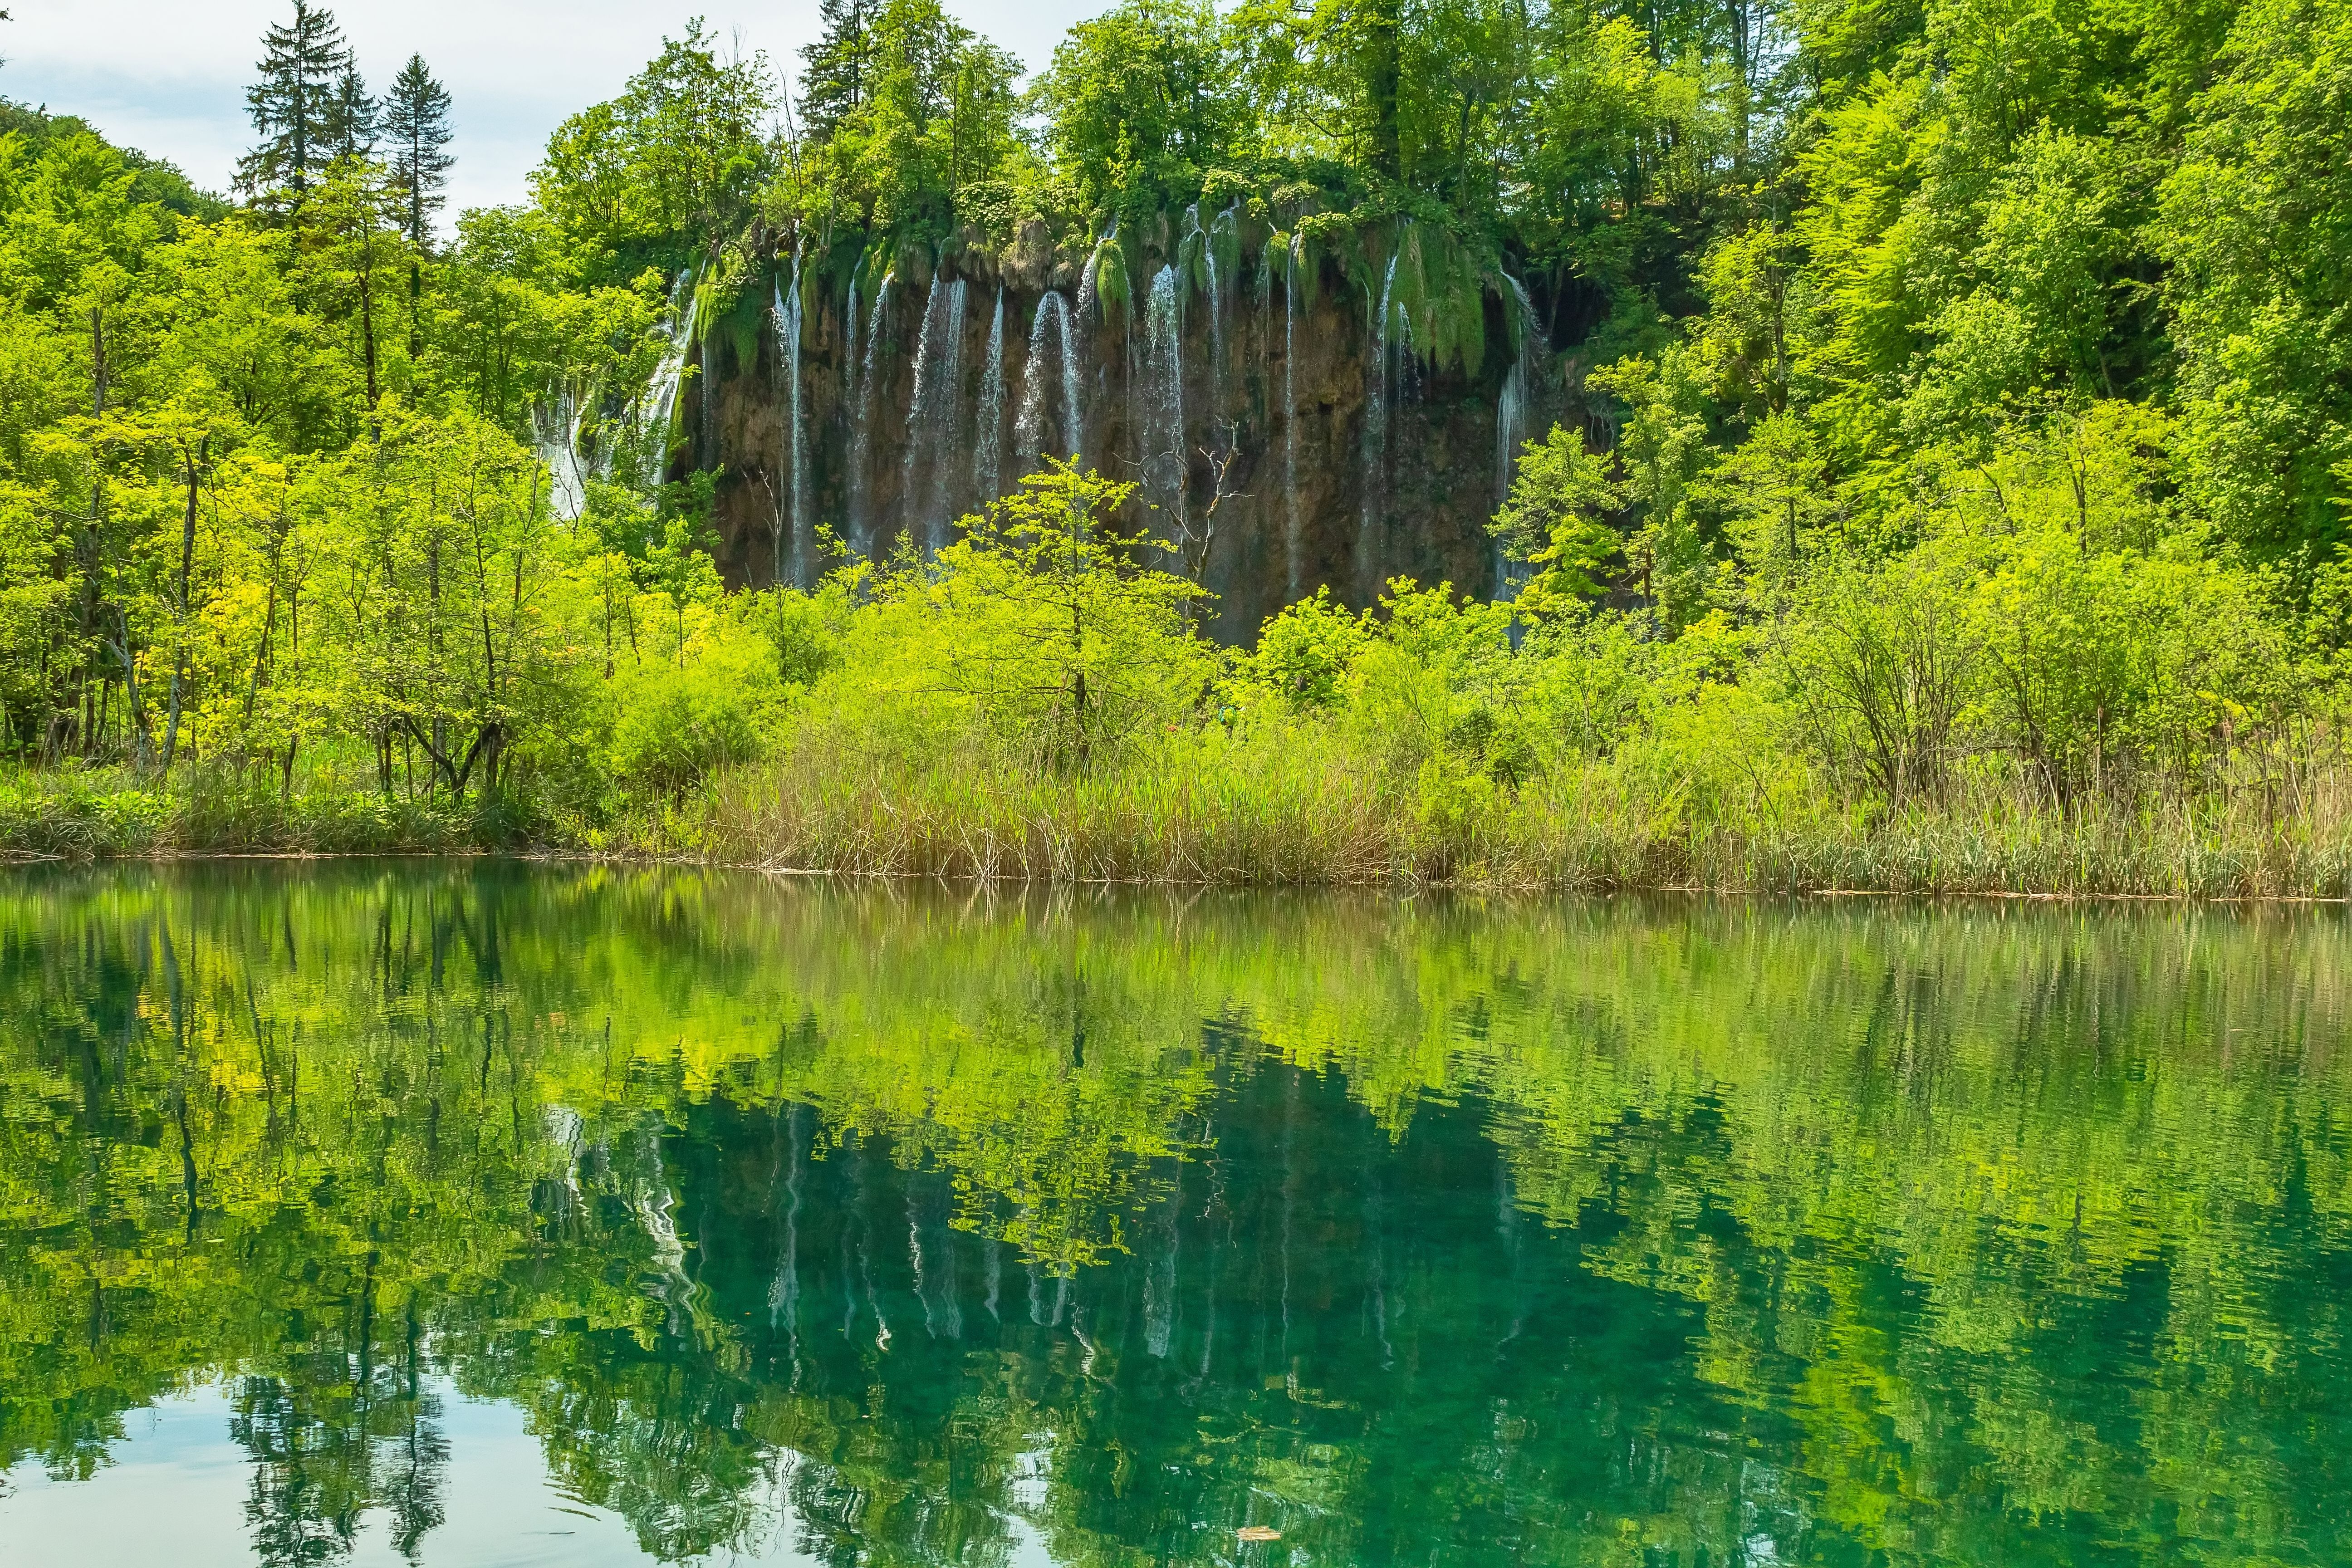
waterfall covered with plants
The image depicts a serene natural scene with a pond reflecting the surrounding lush greenery. A waterfall covered with plants appears in the background.
The image captures a tranquil scene of lush green vegetation and small waterfalls cascading into a clear pond.
The image is taken at eye level.
The color palette is dominated by vibrant greens and blues.
The style is landscape photography.
Labels: Nature, Outdoors, Pond, Water, Plant, Vegetation, Green, Jungle, Land, Tree, Woodland, Scenery, Summer, Grove, Lake, Rainforest, Landscape, Swamp, Grass, Waterfall, Wilderness, Fir, Field, Grassland, Herbal, Herbs, Lagoon, sky, cliff